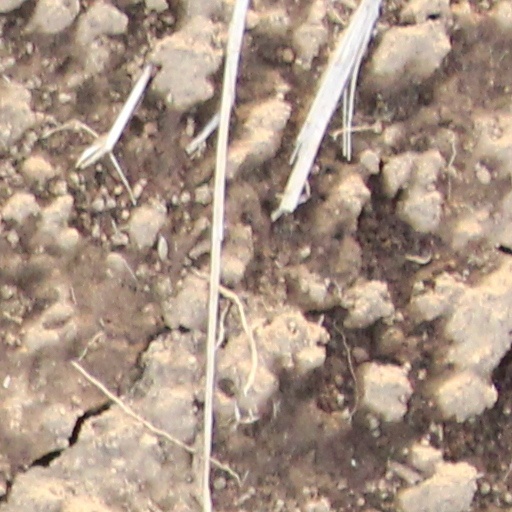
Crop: wheat